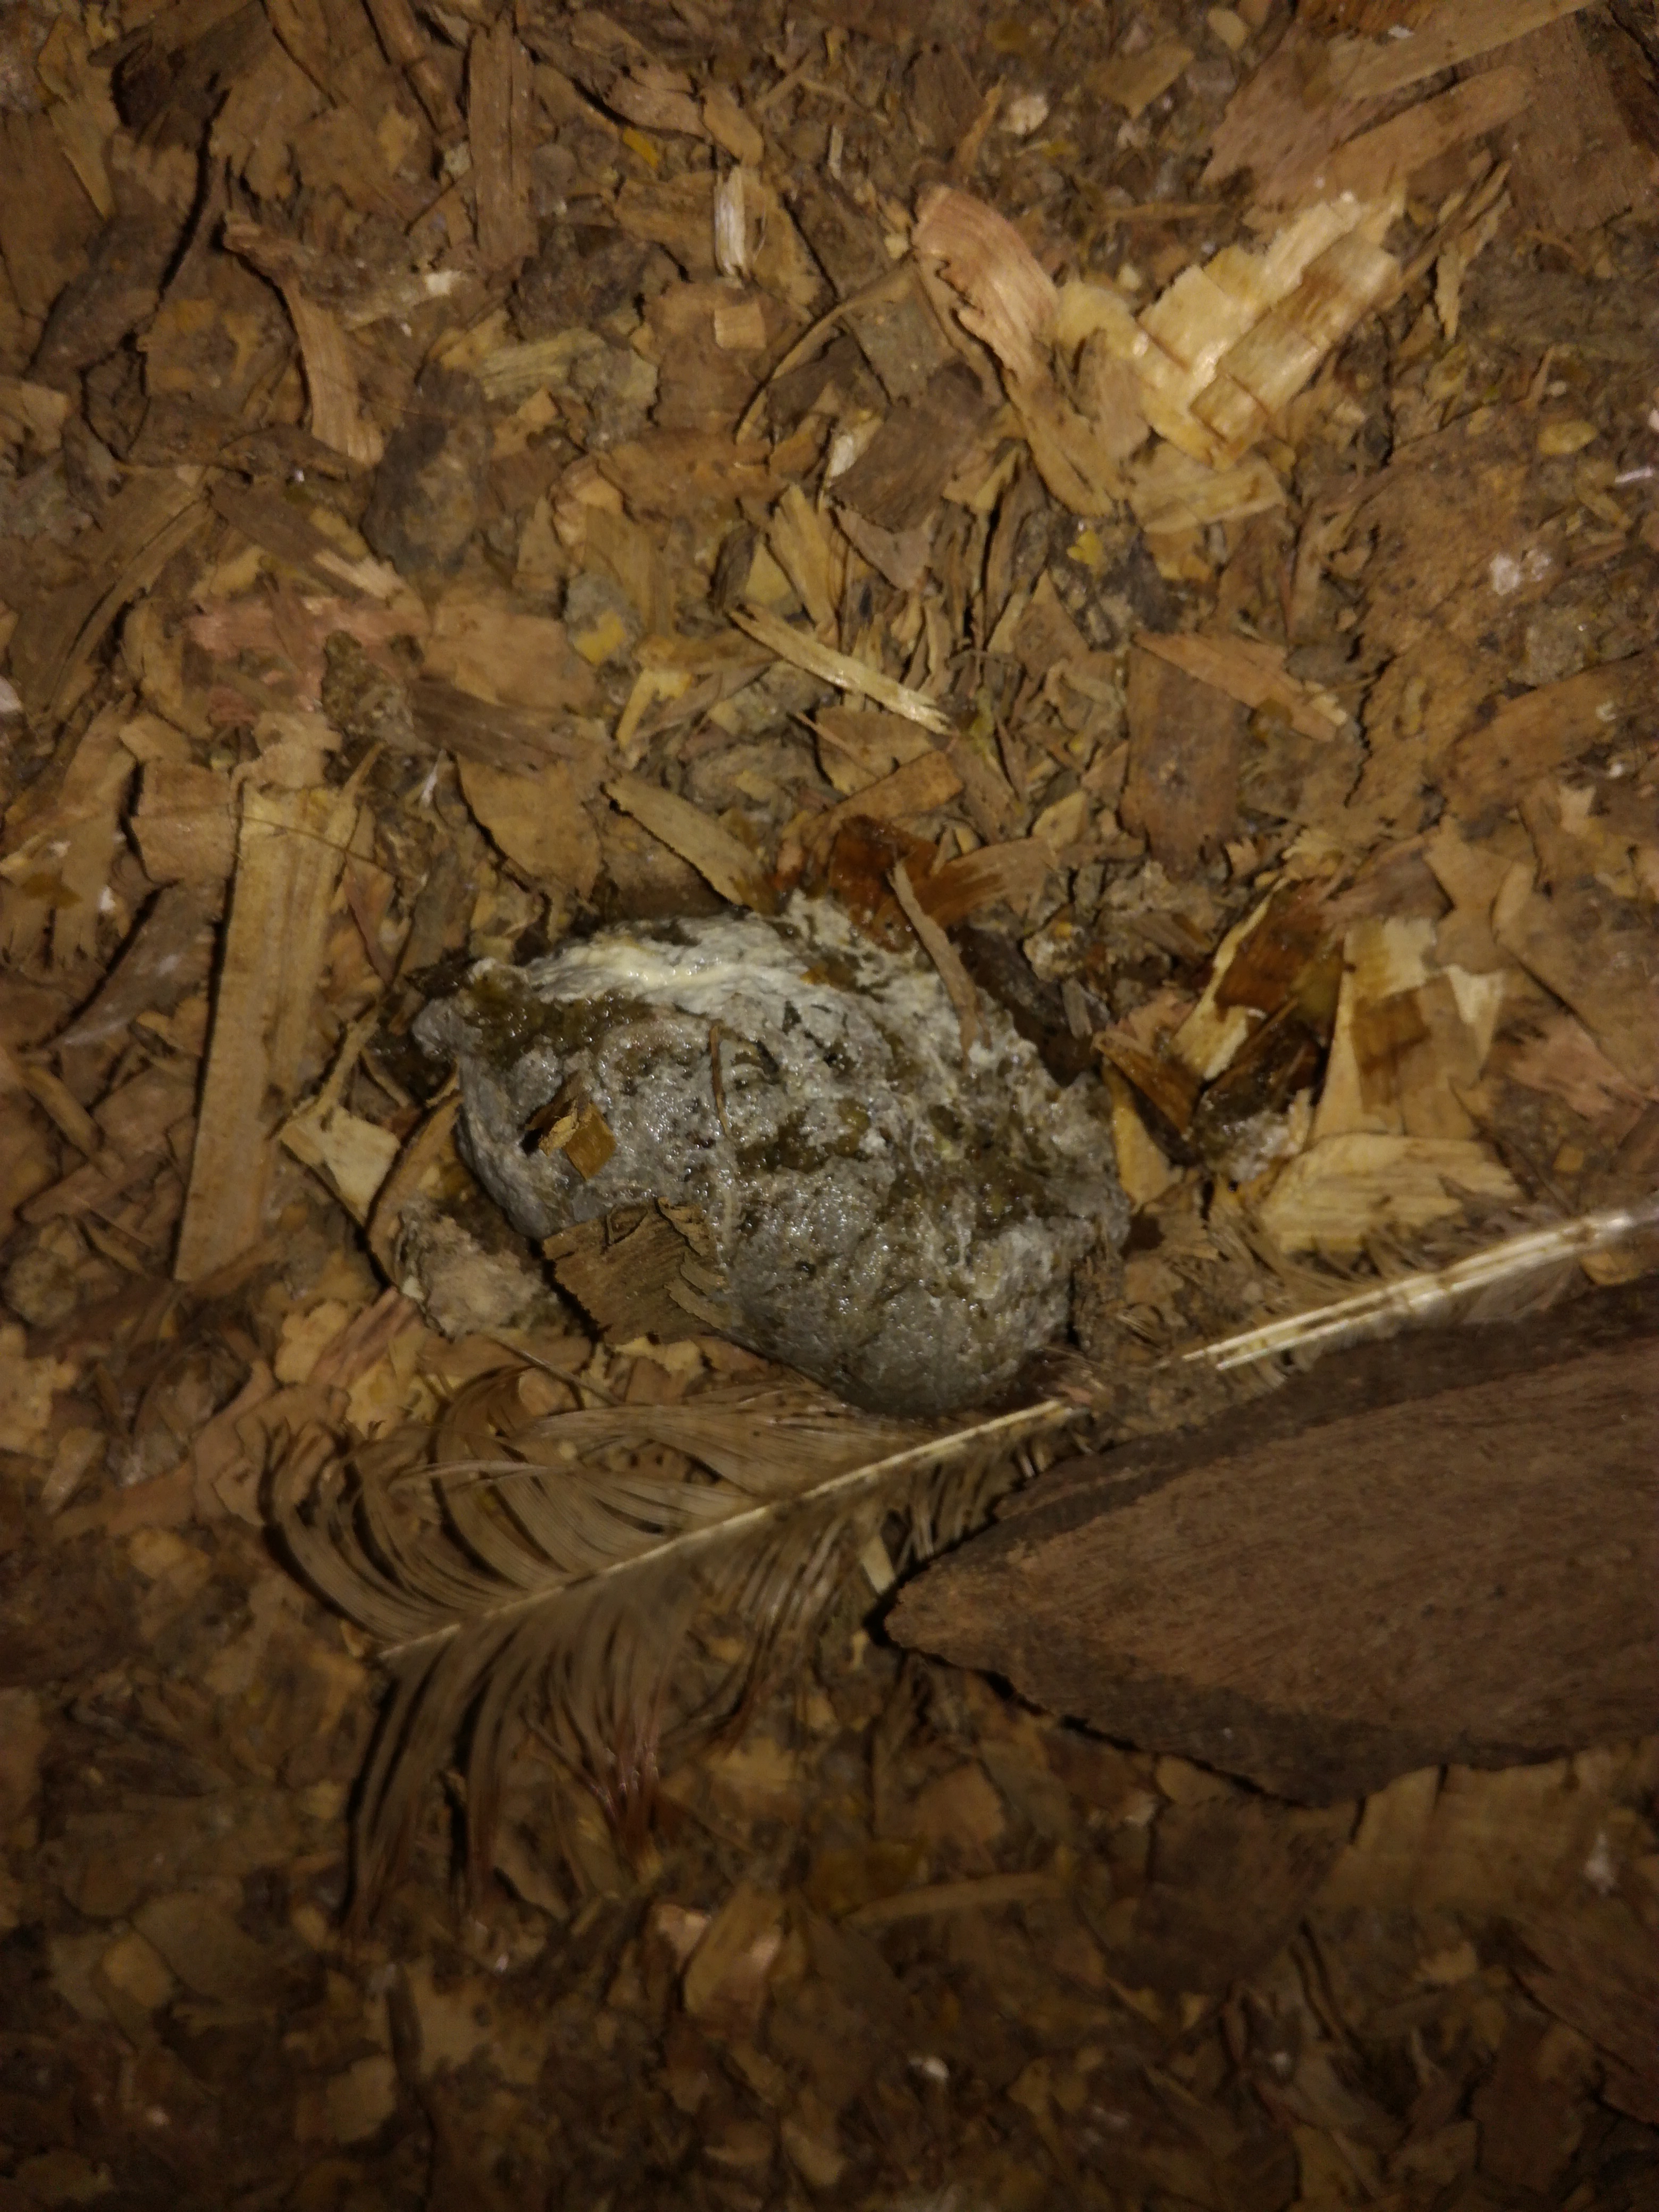
PCR-confirmed diagnosis: Healthy